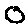
Label: 0